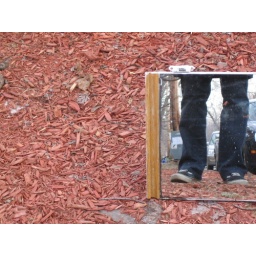
just walking around, found this by the side of the road on Madison Avenue in Toronto.